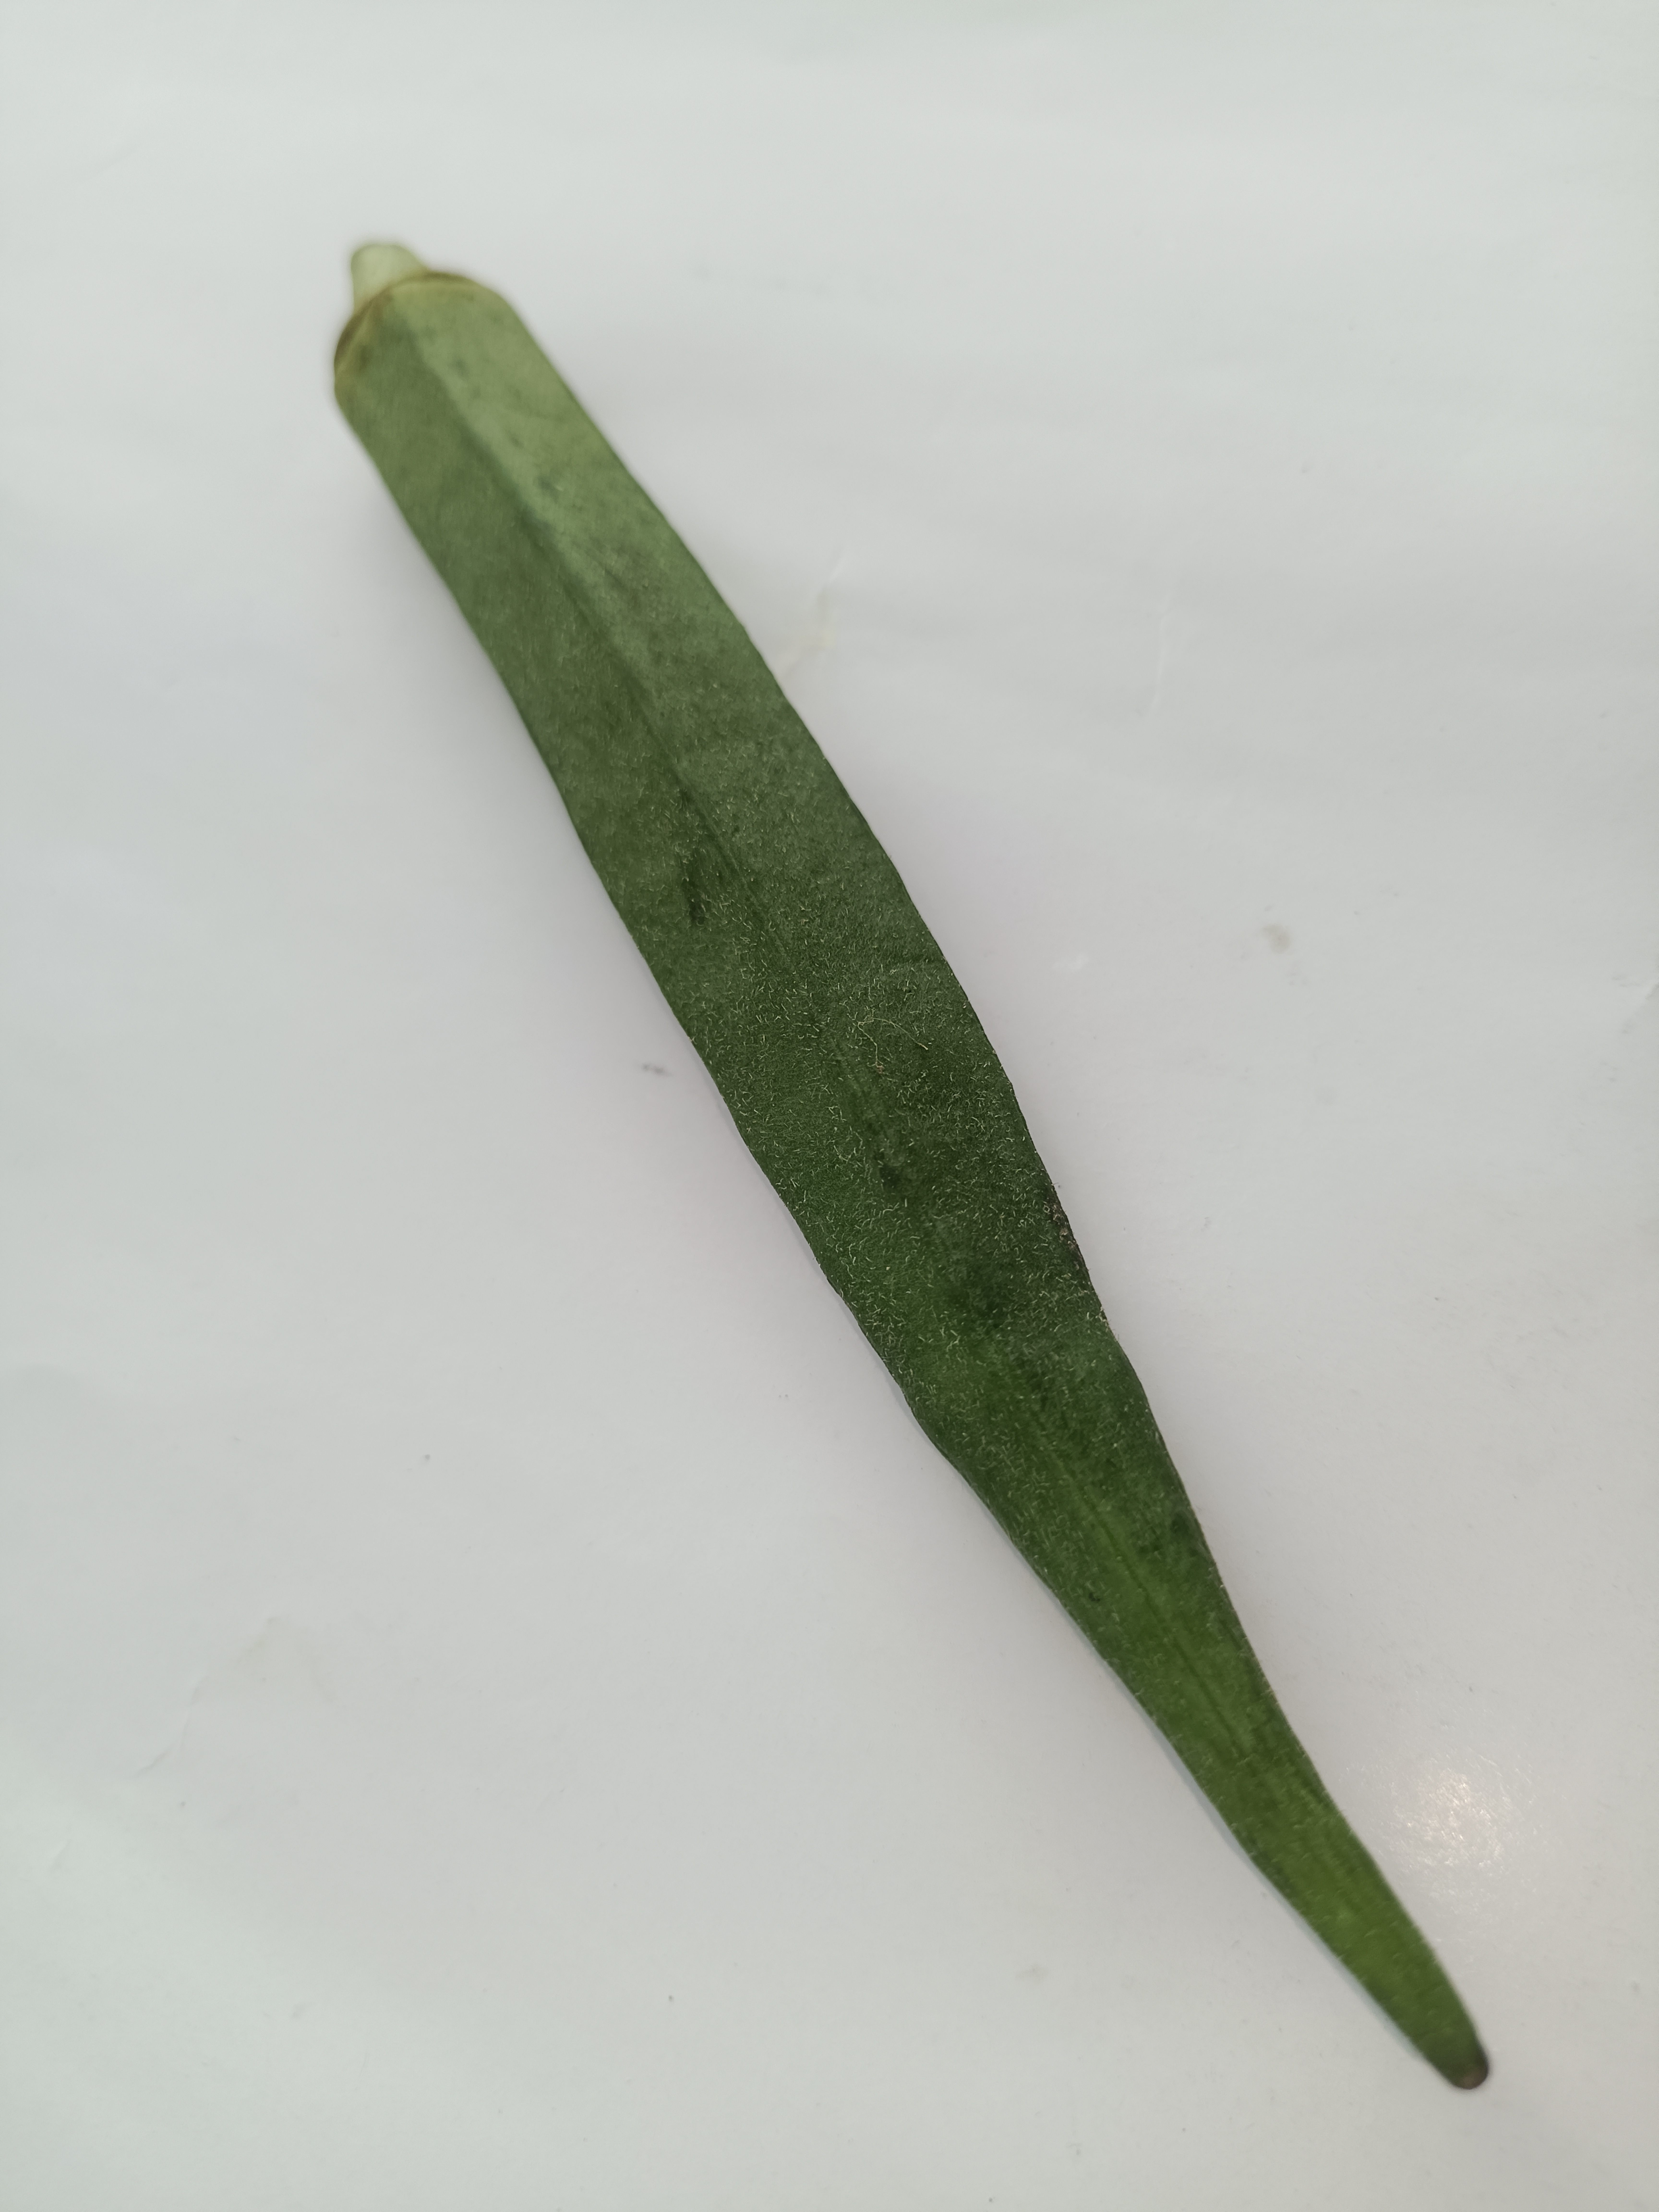
Label: Abelmoschus esculentus